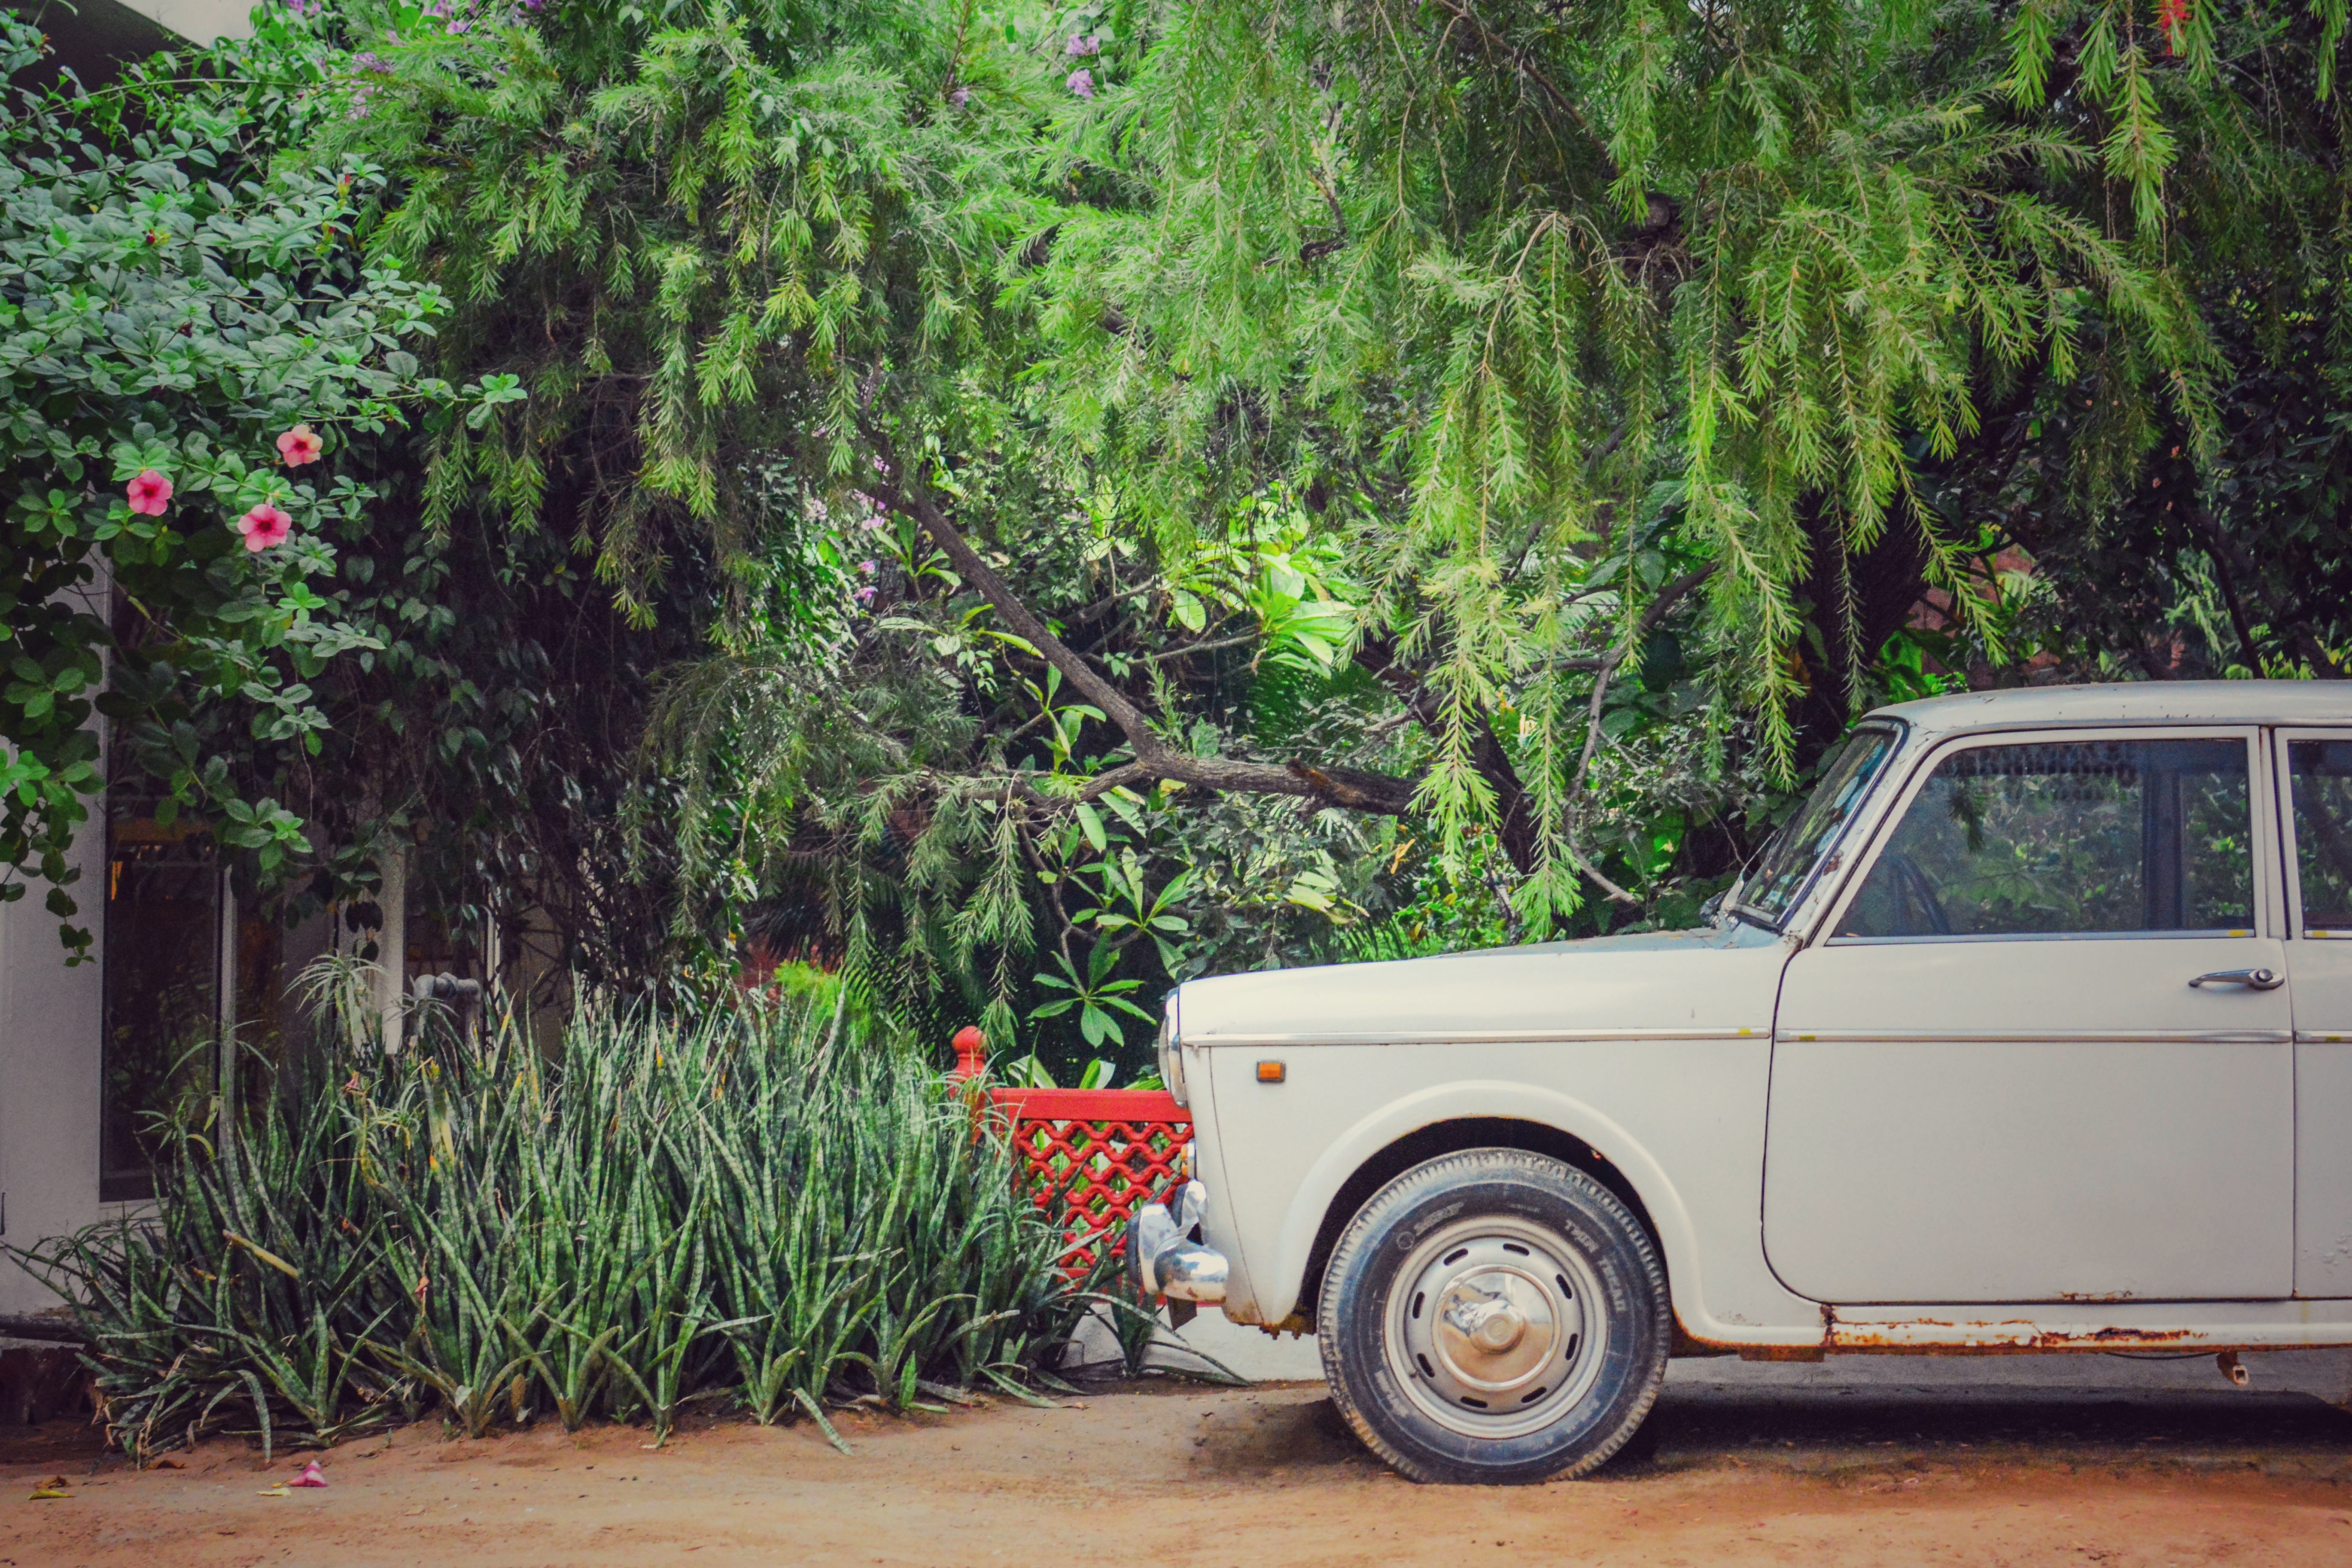
car, vehicle, sedan, city car, land vehicle, automobile make, compact car, family car